Ashurbanipal

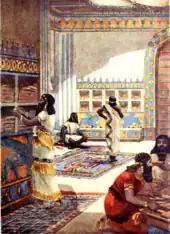

Despite this seemingly strong alliance of Assyrian enemies, Shamash-shum-ukin failed to halt Ashurbanipal's advance. As the war progressed, his forces were slowly defeated, his allies diminished and his lands were lost. By 650 the situation looked grim, with Ashurbanipal's forces having besieged Sippar, Borsippa, Kutha and Babylon itself. During Ashurbanipal's siege of Babylon, the city entered into a period of famine. Ashurbanipal's account of the siege claimed that some of the citizens grew so hungry and desperate that they ate their own children. Having endured both starvation and disease, Babylon fell in 648, after a siege lasting two years. The city was extensively plundered by Ashurbanipal. According to his own inscriptions, Ashurbanipal initiated a bloodbath: "their carved up bodies I fed to dogs, to pigs, to wolves, to eagles, to birds of the heavens, to fishes of the deep". At the time of the city's fall, a great fire also spread within Babylon. Shamash-shum-ukin is traditionally believed to have committed suicide by stepping into the flames, or by setting himself and his family on fire in his palace. Contemporary texts however only say that he "met a cruel death" and that the gods "consigned him to a fire and destroyed his life". In addition to suicide through self-immolation or other means, it is possible that he was executed, died accidentally or was killed in some other way. If Shamash-shum-ukin was executed, it would be logical for the Assyrian scribes to leave this out of historical records since fratricide (killing a brother) was illegal and even if a soldier (and not Ashurbanipal) had carried it out, it would still constitute a murder of a member of the Assyrian royal family.